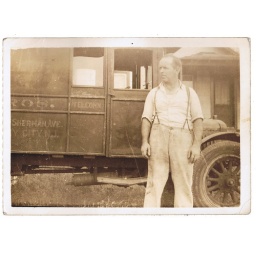
Borrowed the truck from work to build his house in the country.